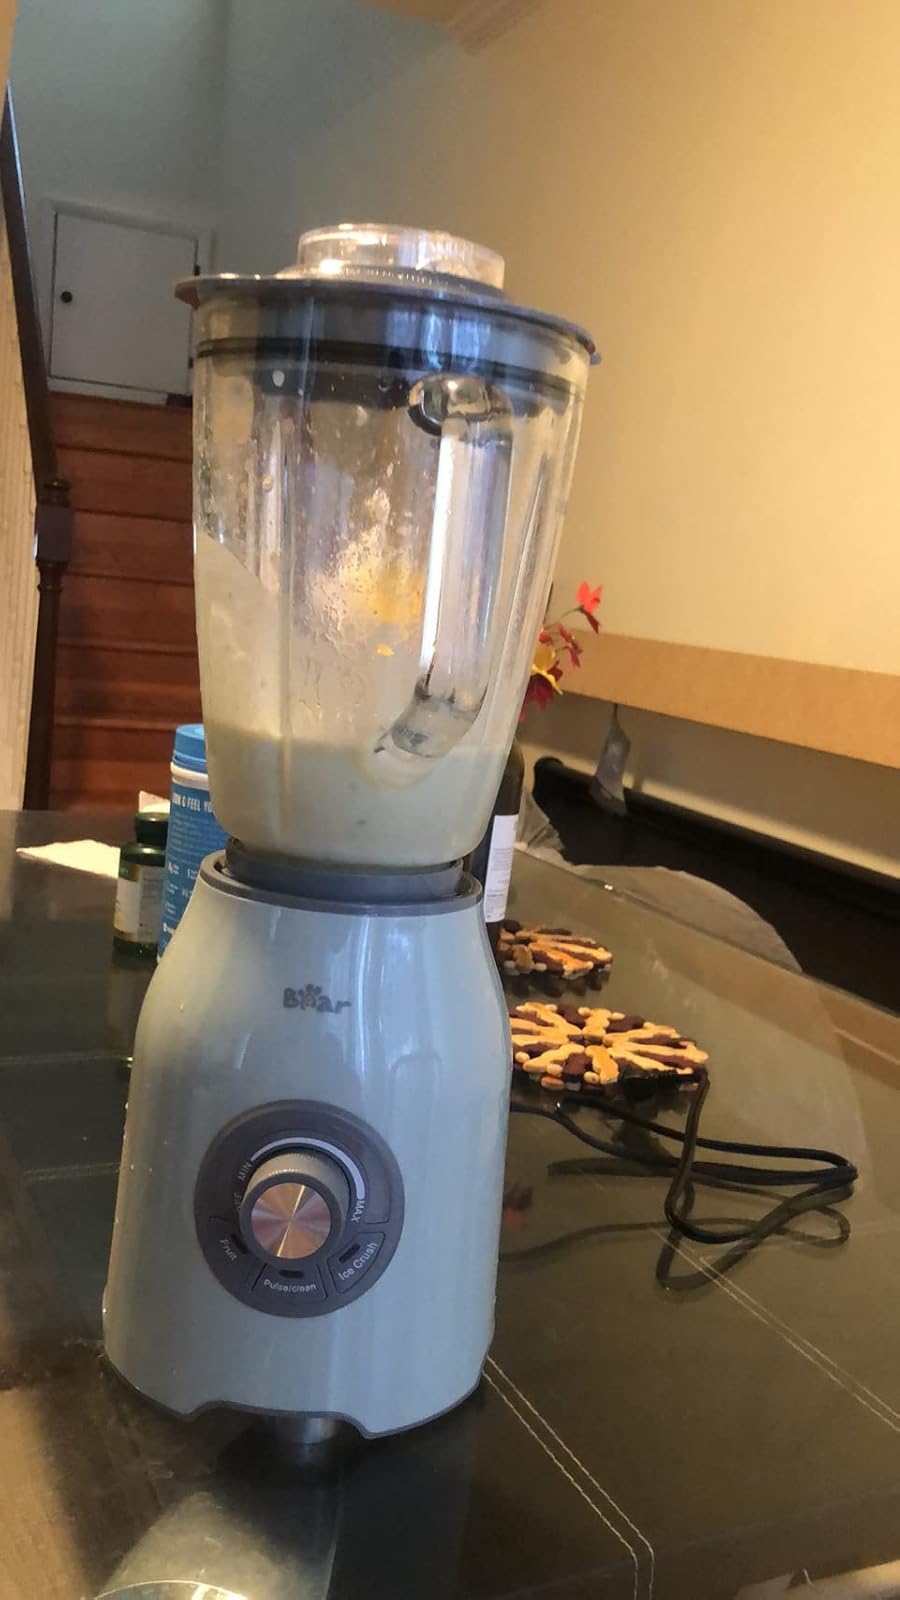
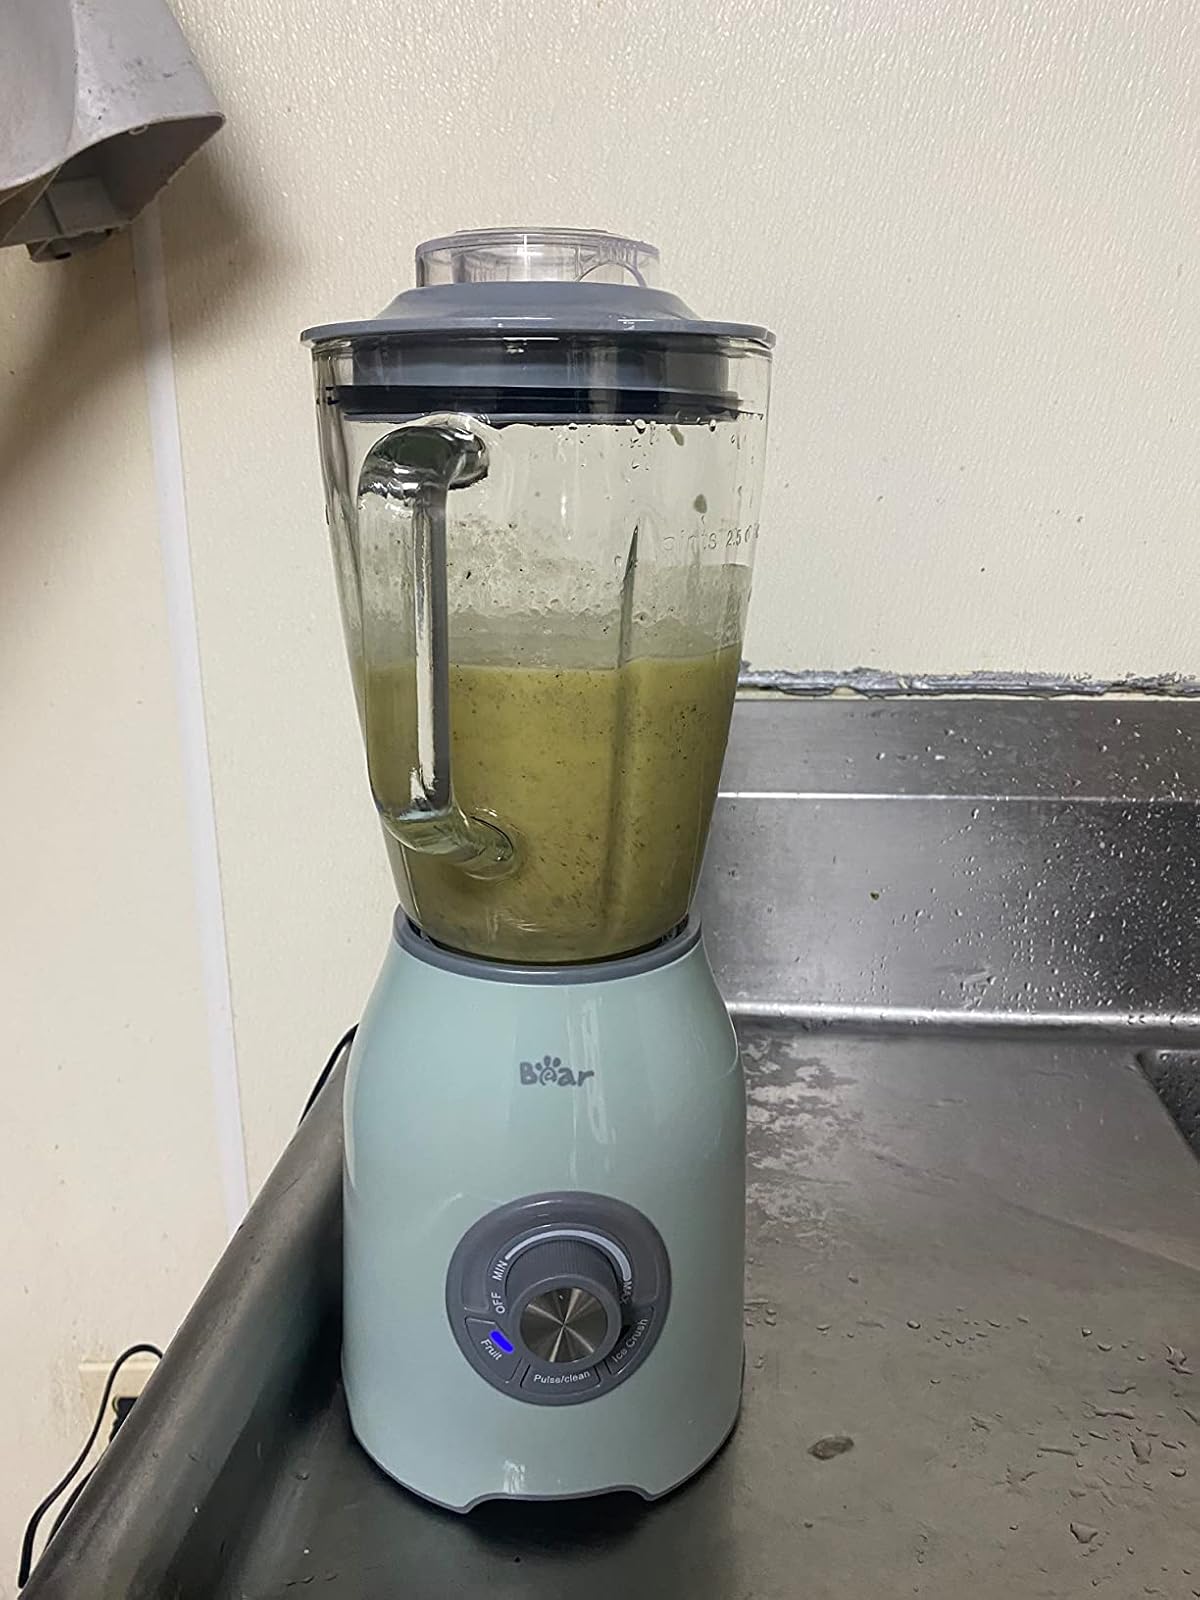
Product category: items_blender
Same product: yes